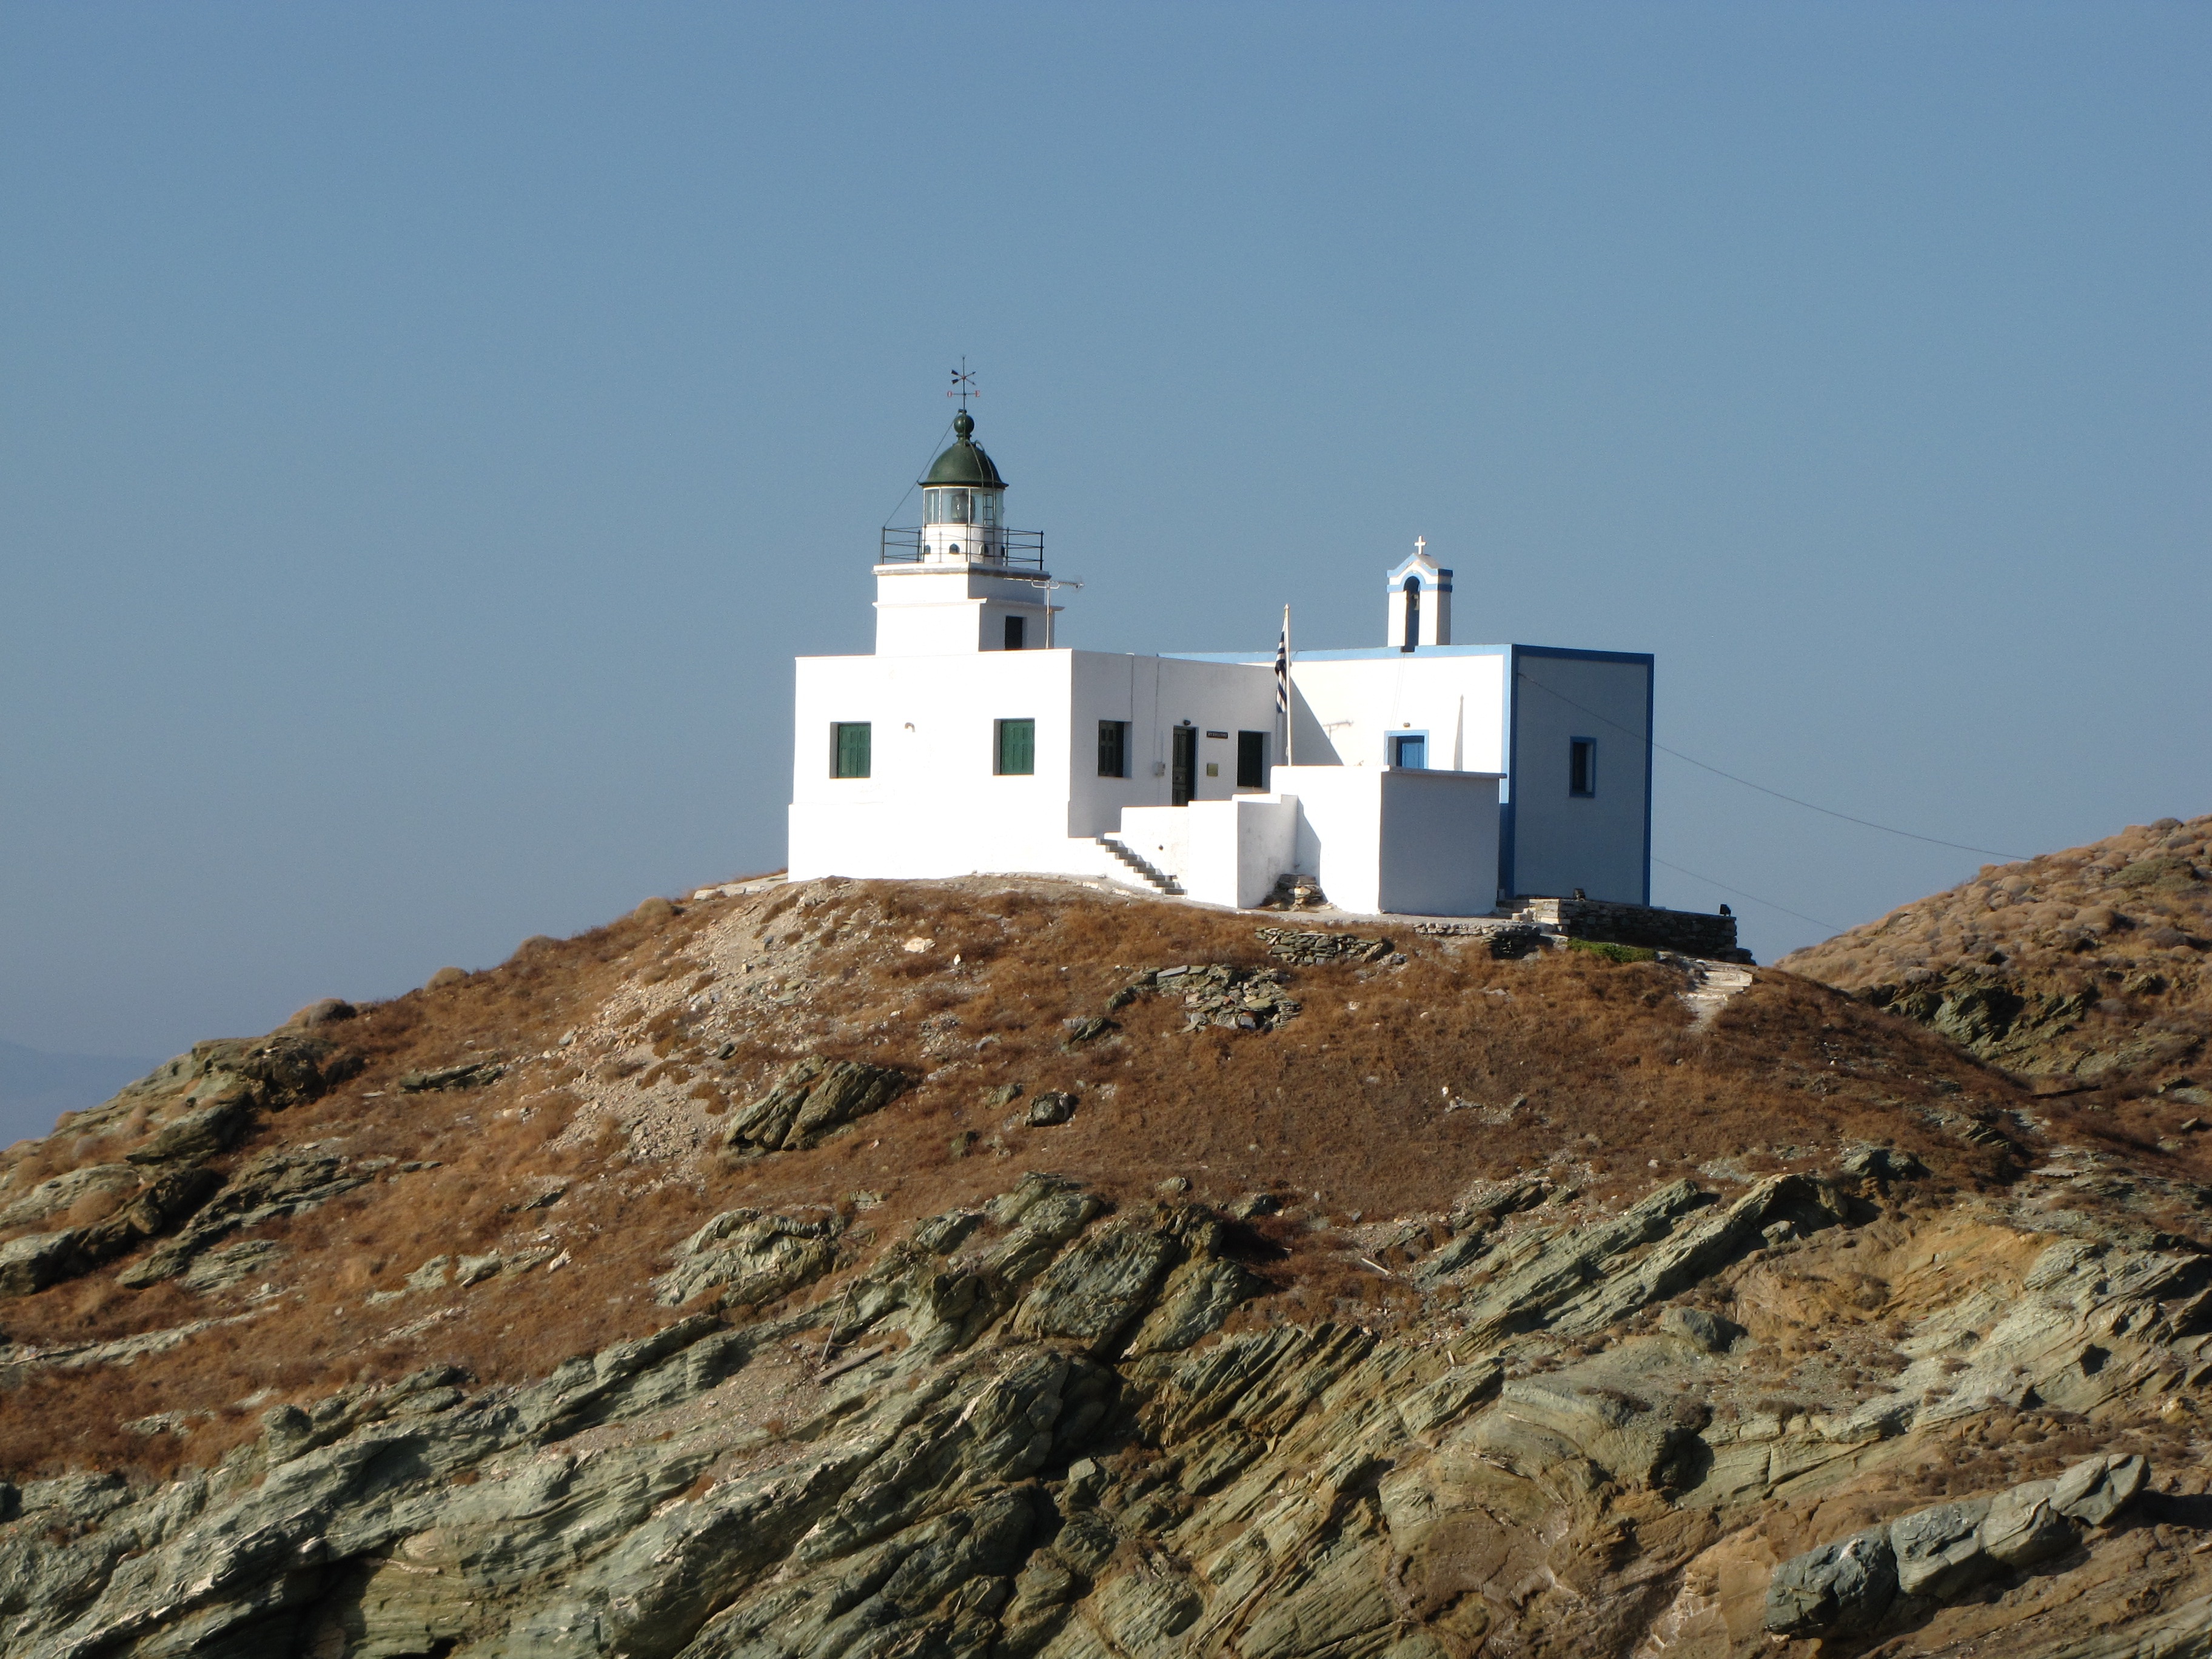
sea, coast, mountain, lighthouse, tower, fortification, cape